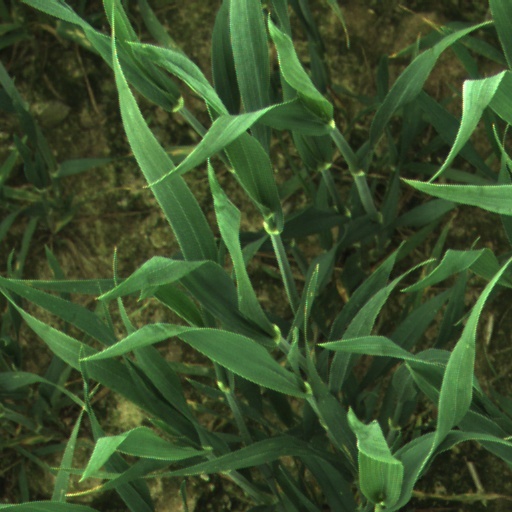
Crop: wheat